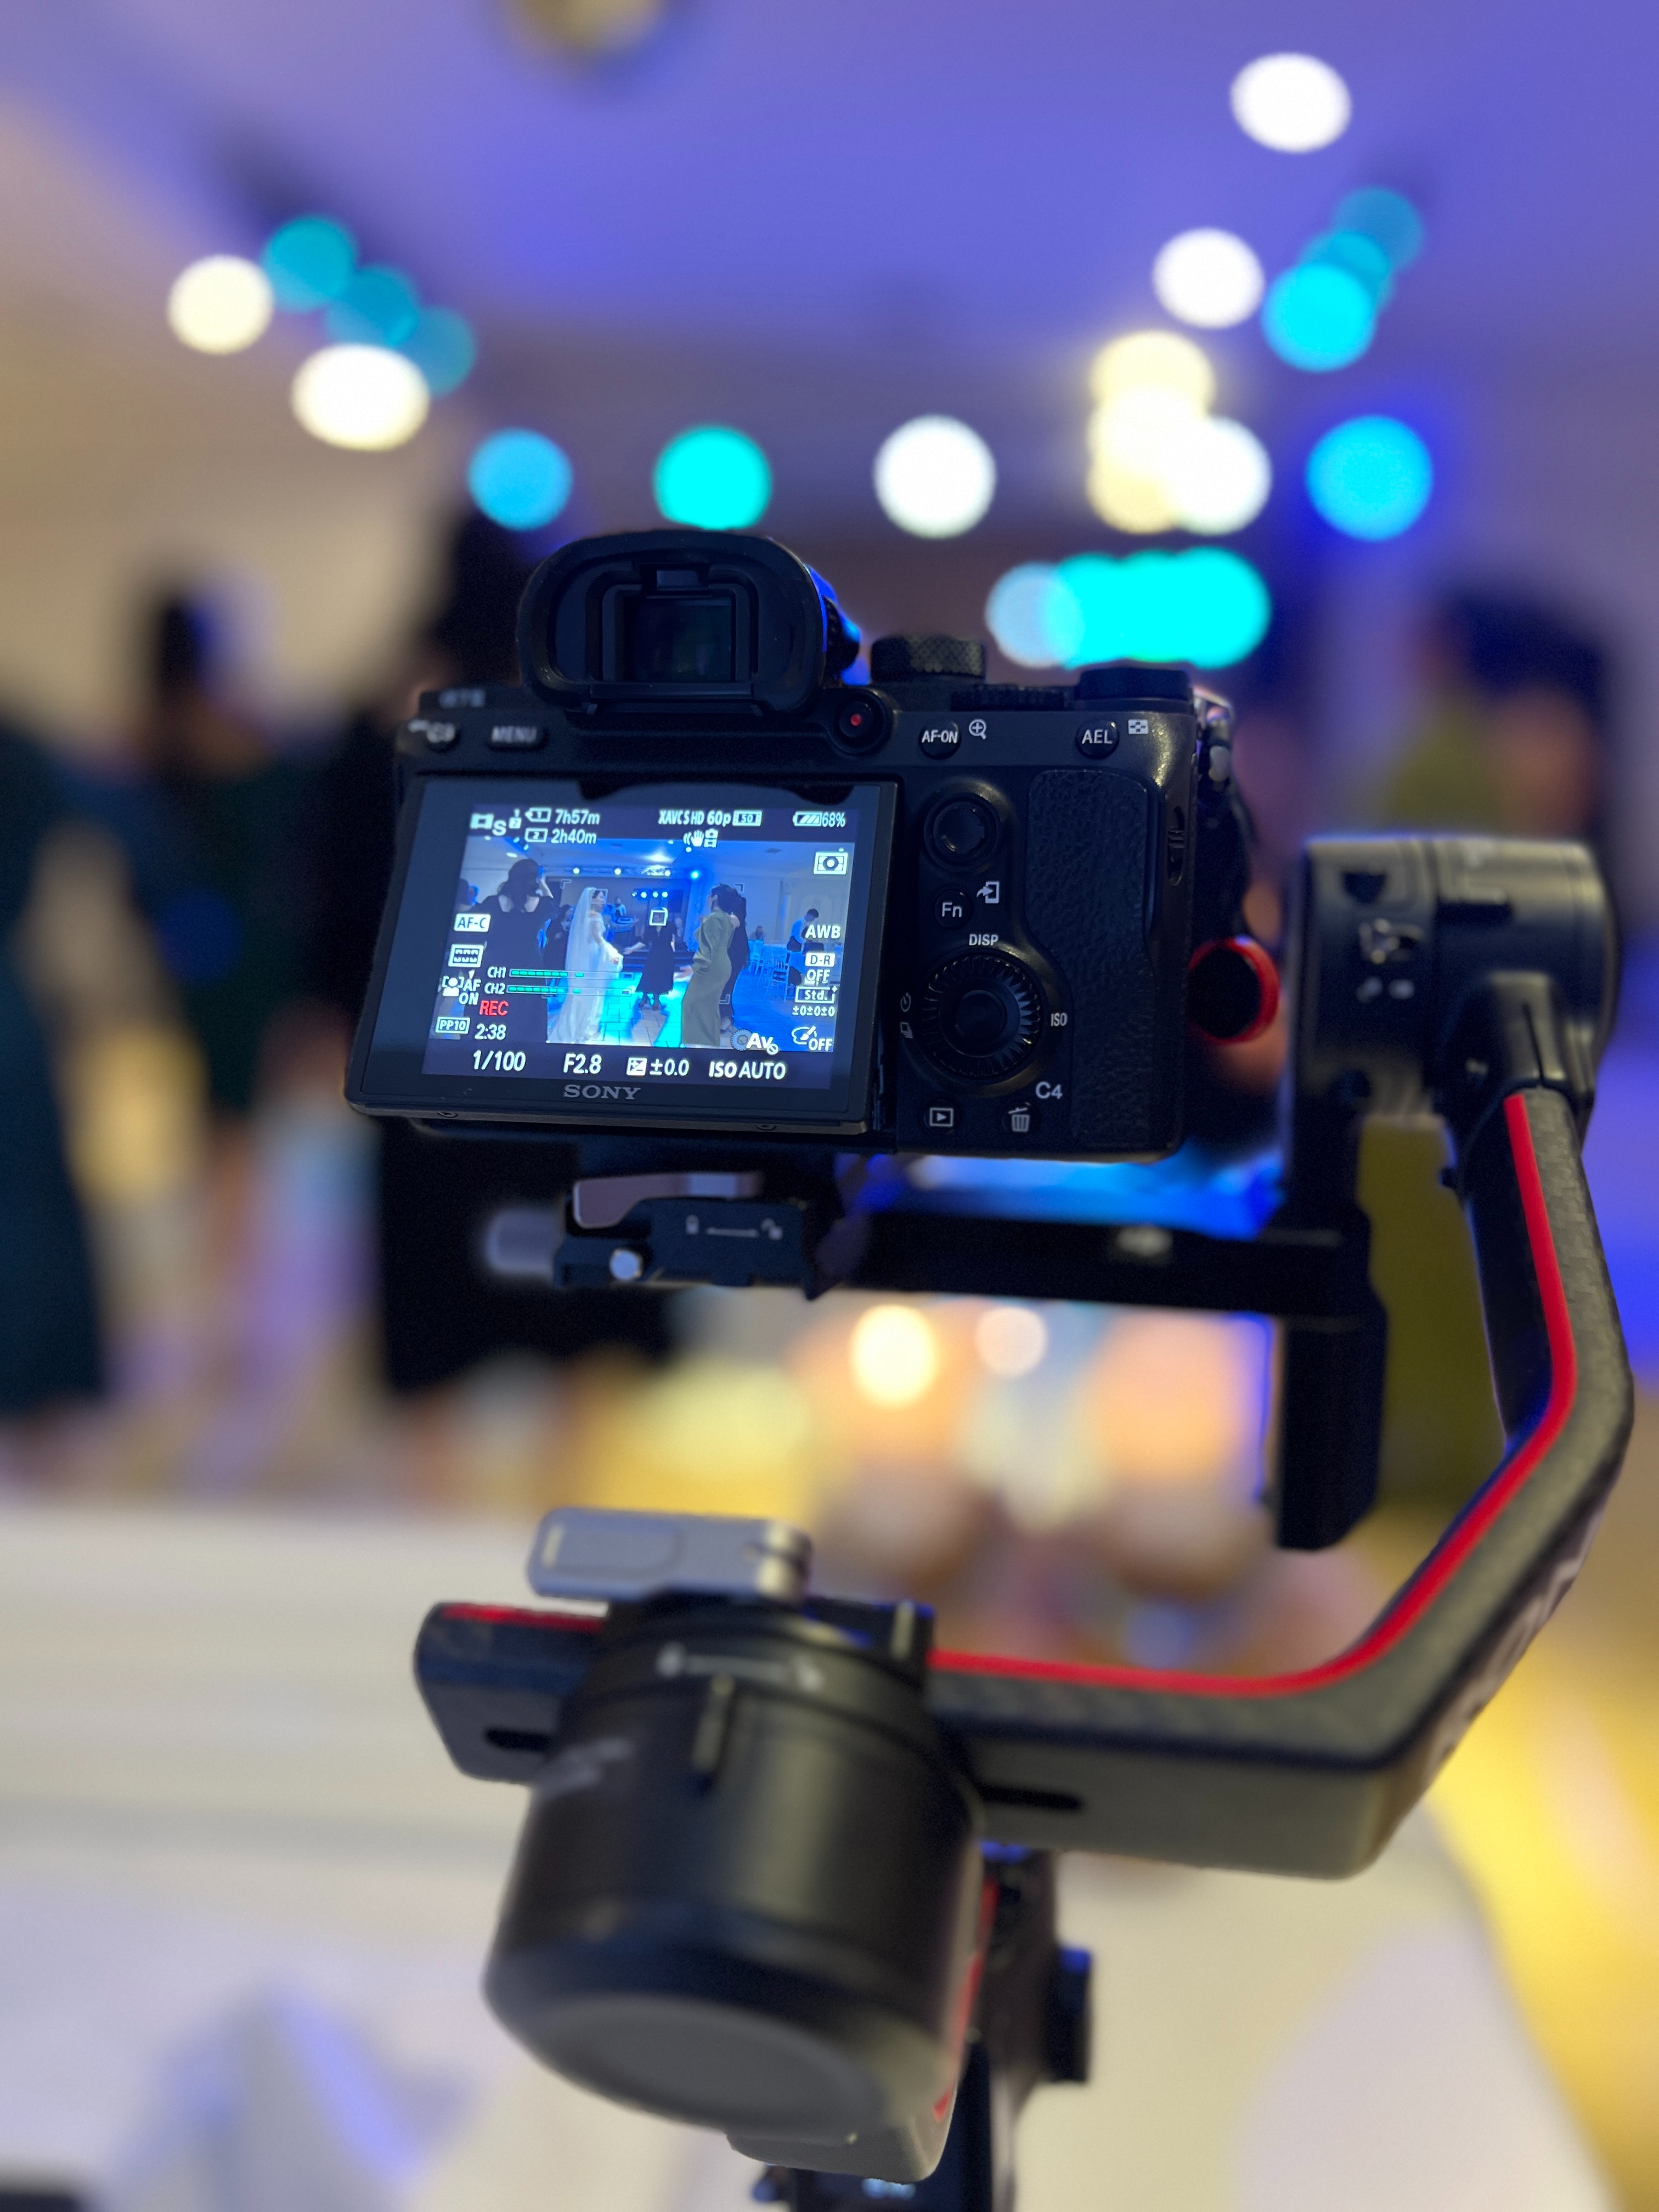
natural, digital camera, light, reflex camera, camera, camera lens, camera accessory, gadget, video camera, lighting, single lens reflex camera, digital slr, cameras optics, lens, communication device, mirrorless interchangeable lens camera, film camera, tripod, multimedia, electronic device, flash photography, display device, event, electric blue, photographer, Point and shoot camera, macro photography, magenta, room